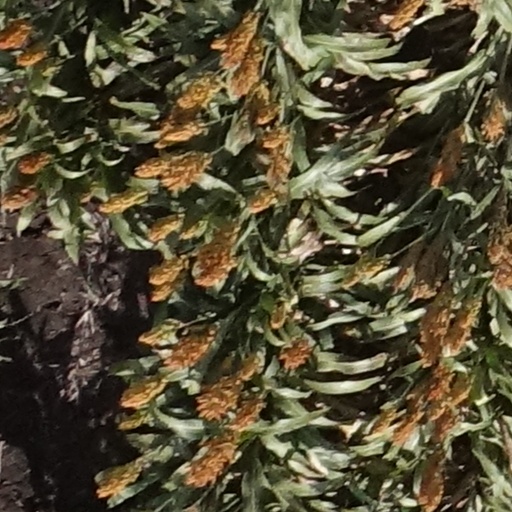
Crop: sorghum